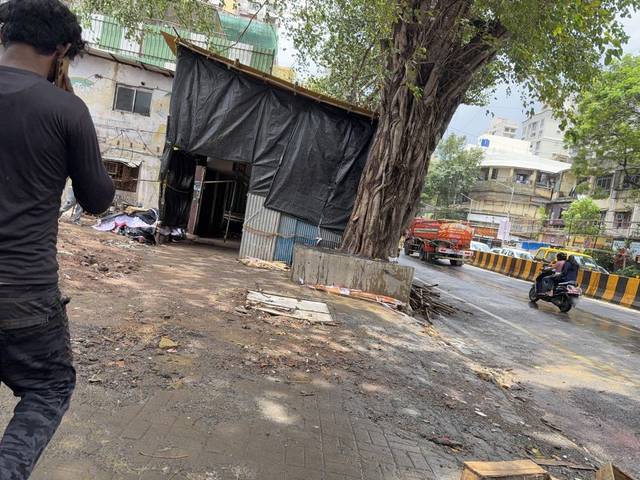
Region: India
Coordinates: 19.033, 72.842